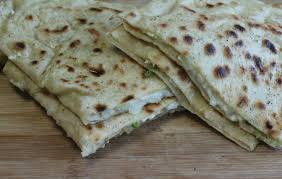
Yemek: gozleme